Gaither Vocal Band

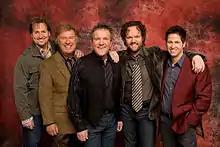
Gaither Vocal Band, 2009

In January 2009, Marshall Hall and Guy Penrod left. Gaither brought back some former members: Michael English as lead vocal, Mark Lowry as baritone and David Phelps as tenor. The first album by this five-member version was "Reunited", released in September 2009. It was also the first album of the vocal band ever to feature only songs written by Bill and Gloria Gaither. A live album called "Better Day" was released in January 2010. In August 2010, they released the long-awaited album called "Greatly Blessed", followed by "I Am A Promise", a children's album, released in August 2011. Their most recent album was "Pure & Simple", released in September 2012.